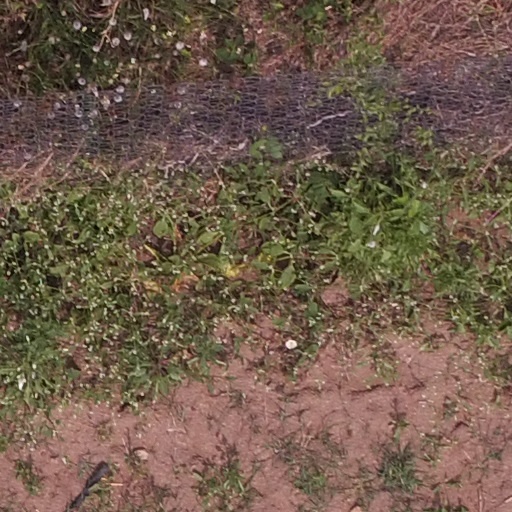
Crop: maize; corn